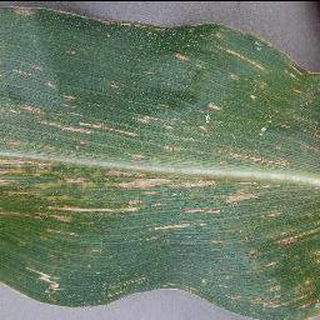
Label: corn_cercospora_leaf_spot